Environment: real
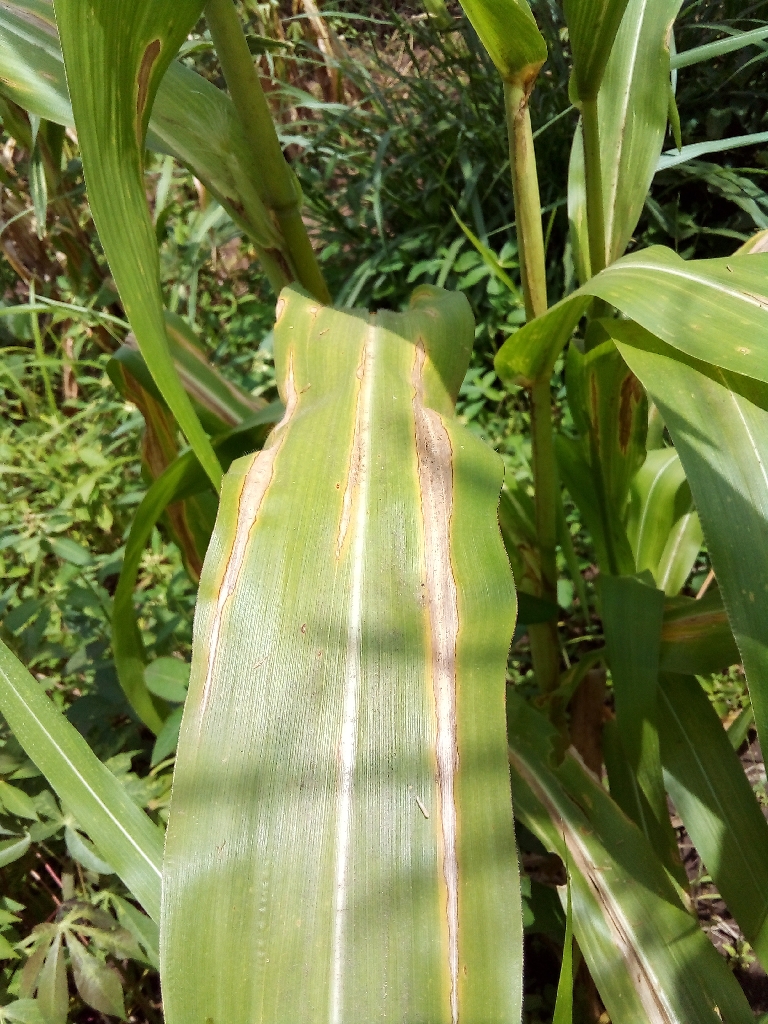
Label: northern_corn_leaf_blight